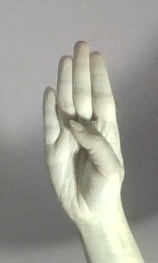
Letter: kaaf